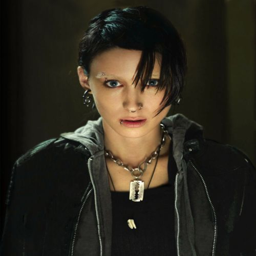
actor as film character in the film